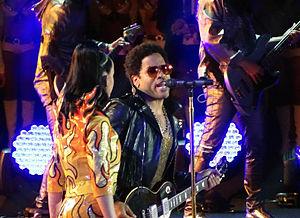
Le Super Bowl [ˈsupɚ boʊl] est la finale du championnat organisé par la National Football League, ligue américaine de football américain. Conclusion des séries éliminatoires, il oppose les vainqueurs des deux conférences de la ligue, l'American Football Conference et la National Football Conference. Le match clôt une saison d'environ cinq mois, allant de septembre à février.